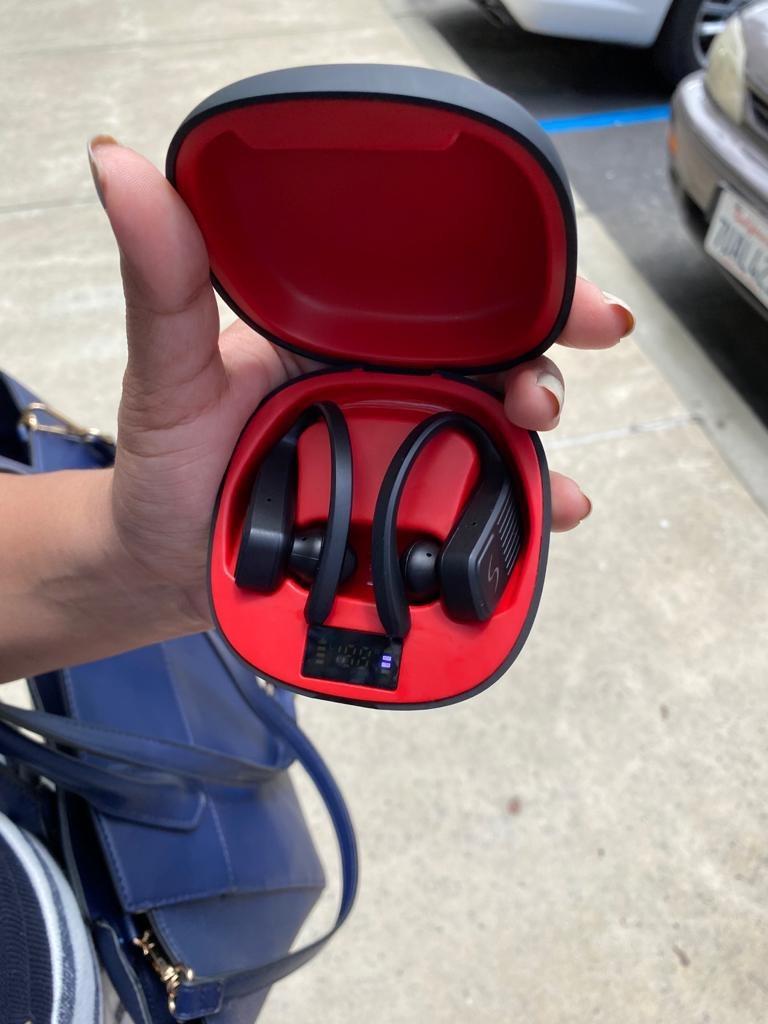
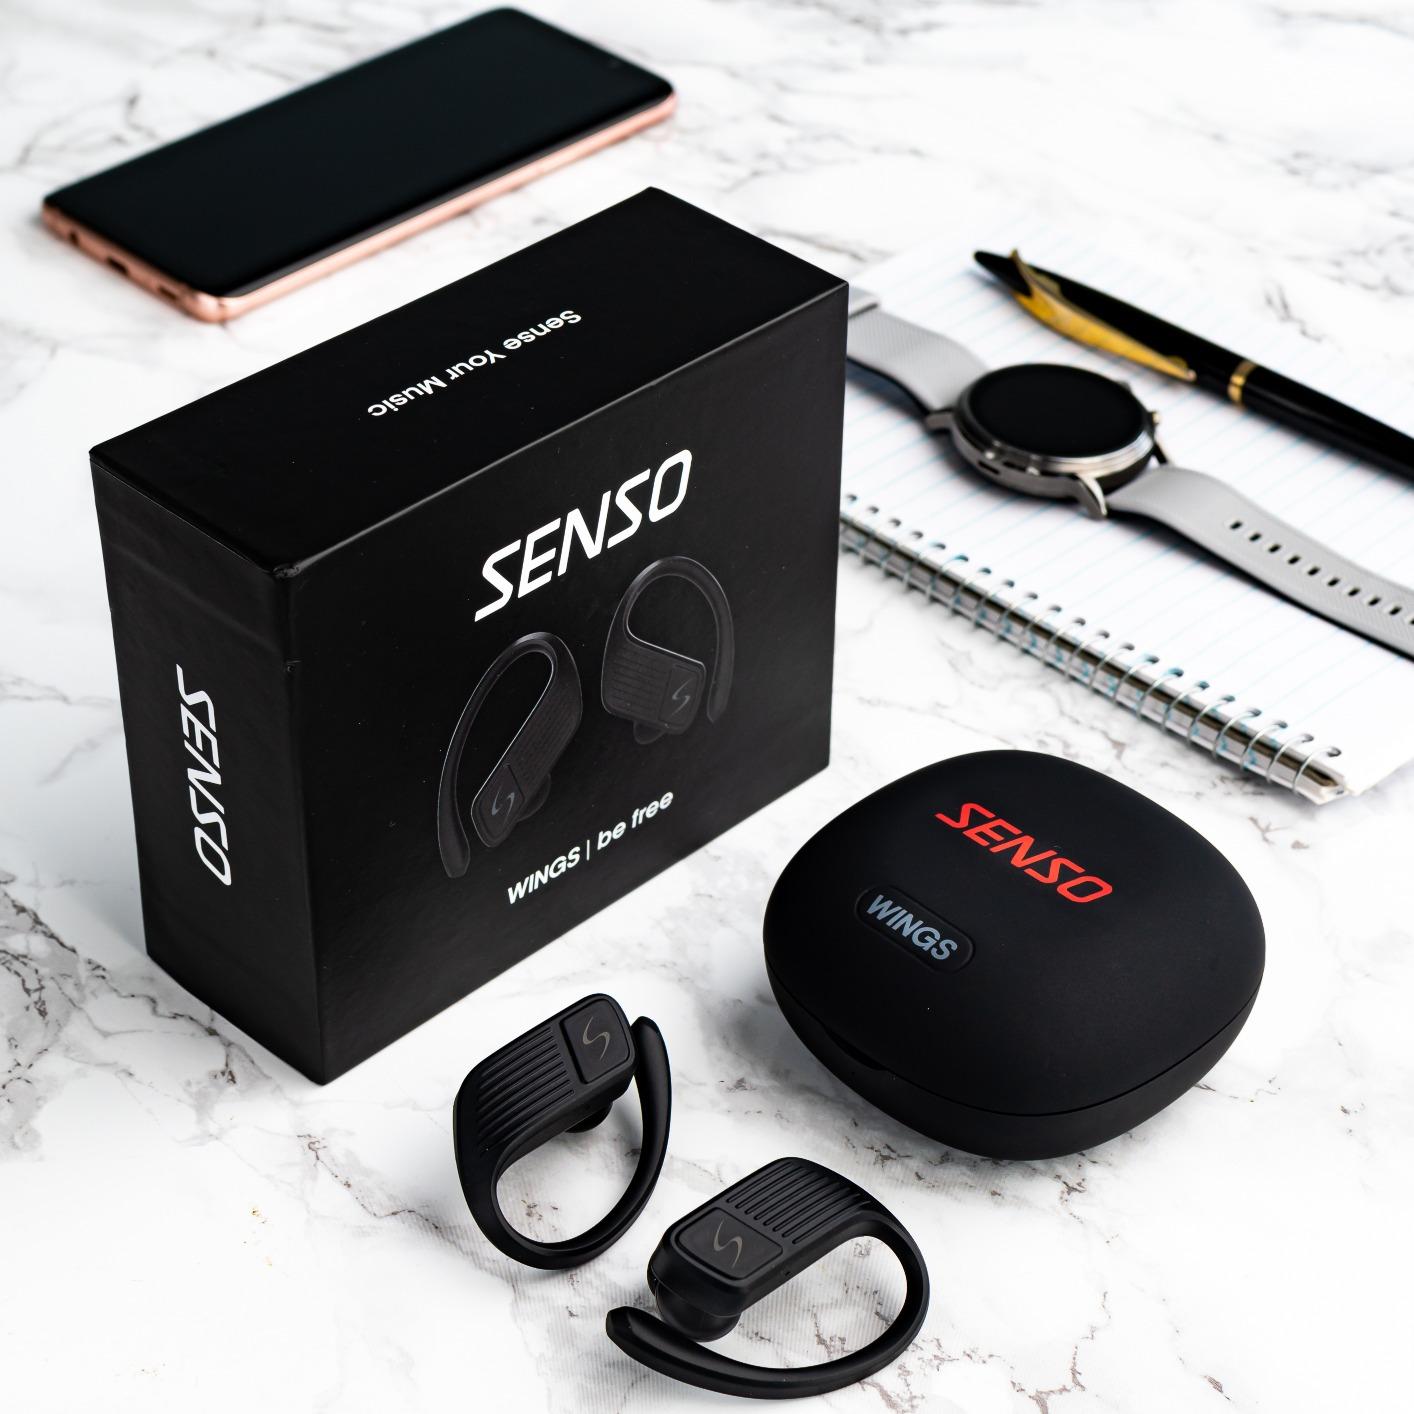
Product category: earbuds
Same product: yes